Public image of Recep Tayyip Erdoğan

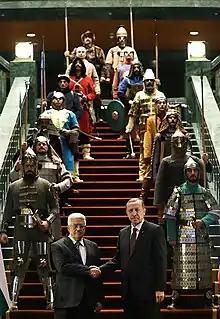
Erdoğan meeting Palestinian President Abbas in Erdoğan's presidential palace

When during a televised press conference he was asked if he believed a presidential system was possible in a unitary state. Erdoğan affirmed this and cited Nazi Germany as an example of how this is possible. However, the Turkish president's office said that Erdoğan was not advocating a Hitler-style government when he called for a state system with a strong executive. Furthermore, that the Turkish president had declared the Holocaust, antisemitism and Islamophobia as crimes against humanity and that it was out of the question for him to cite Hitler's Germany as a good example.